Don Young

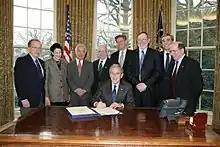
Young watches as President George W. Bush signs the Magnuson–Stevens Fishery Conservation and Management Reauthorization Act of 2006.

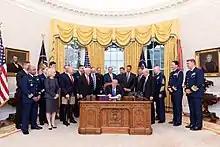
Young watches as President Donald Trump signs The Frank LoBiondo Coast Guard Authorization Act of 2018.

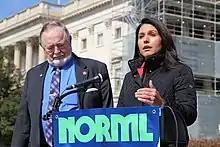
Young and Rep. Tulsi Gabbard speaking in support of the Ending Federal Marijuana Prohibition Act in 2019

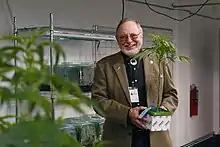
Don Young with a cannabis plant at a facility in Alaska in 2019

Young was reelected with at least 55% of the vote in each of the next seven elections. He defeated former State Senator Eben Hopson with 71% of the vote in 1976, State Senator Patrick Rodey with 55.4% of the vote in 1978, Kevin "Pat" Parnell with 73.8% of the vote in 1980, and Dave Carlson with 70.8% of the vote in 1982.